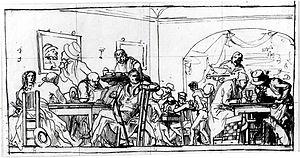
Café de Levante est le nom de plusieurs établissements de divertissement, de réunion et de tertulia du centre de Madrid et dans d'autres villes d'Espagne au XIXᵉ siècle ou au XXᵉ siècle. Ils constituent des lieux hétéroclites de la vie sociale et de l'histoire madrilène et d'autres villes espagnoles.